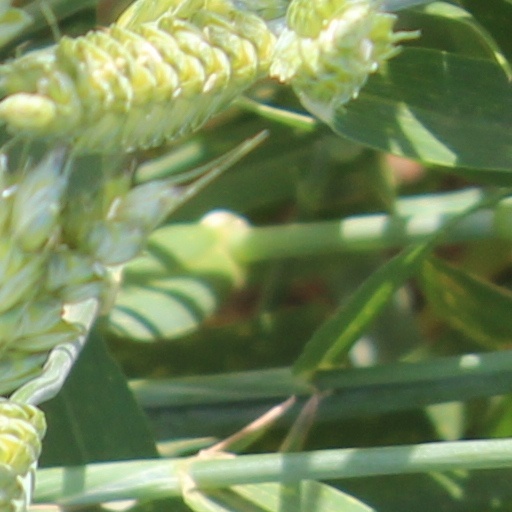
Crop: wheat